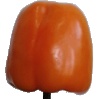
Label: Pepper Orange 1